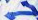
Number: 7